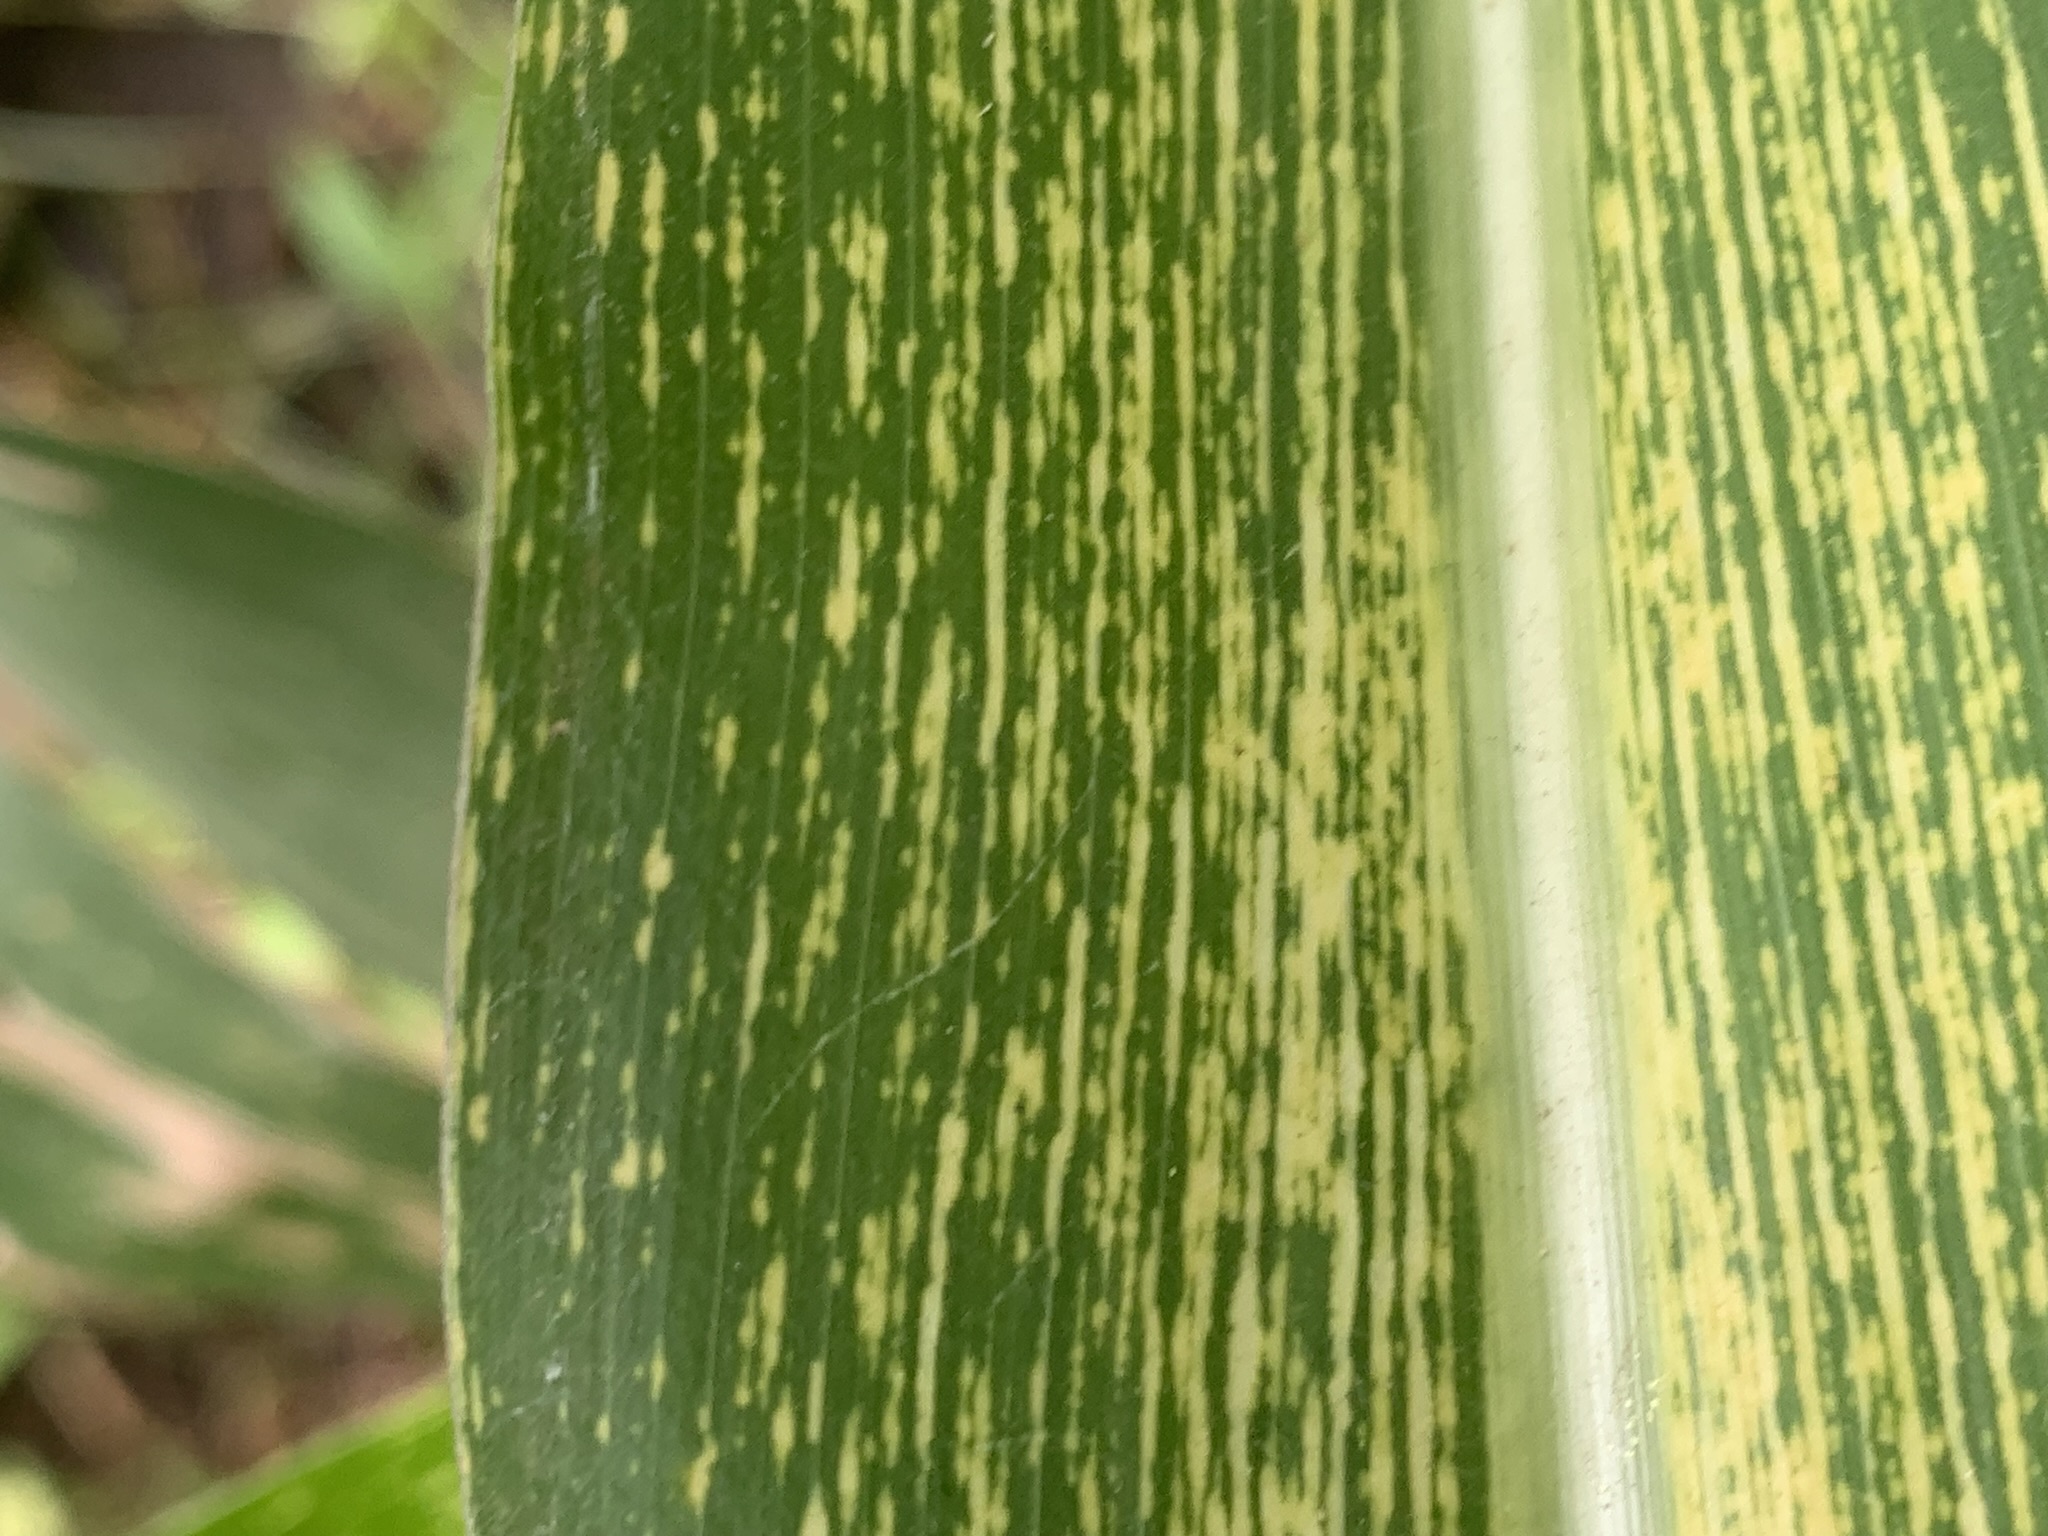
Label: MSV